Radstock

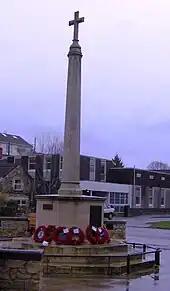
Radstock War Memorial

In 2011, Radstock gained a town council. Until then, the town was part of the Norton Radstock civil parish, which was created in 1974 as a successor to the Norton-Radstock Urban District, itself created in 1933 by the merger of Midsomer Norton and Radstock urban districts, along with part of Frome Rural District. Under the Local Government Act 1972 it became a successor parish to the urban district.